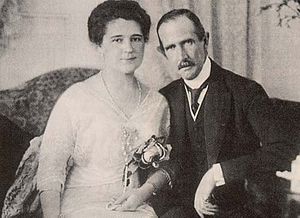
Ferdinand Karl af Østrig / Biografi
Ferdinand Karl med sin hustru Bertha Czuber (1910).
Ferdinand Karl af Østrig, senere kendt som Ferdinand Burg, var en østrigsk ærkehertug, der var den yngste søn af ærkehertug Karl Ludvig af Østrig og Maria Annunziata af Begge Sicilier. Han var en yngre bror til ærkehertug Franz Ferdinand af Østrig-Ungarn.